Storm Roux

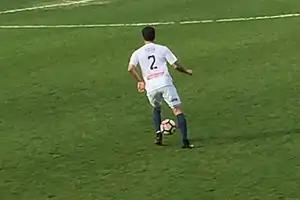
Roux playing for Central Coast Mariners in 2016

On 30 January 2016, Roux scored his second goal for the Mariners, again in a win over Wellington, playing a one-two with Luis García before chipping the 'keeper. On 21 February 2016, Roux fell awkwardly whilst attempting to block a shot in a game against Melbourne City, resulting in a broken fibula, damaged ligaments and a dislocated shoulder, ruling him out for the remainder of the season. He returned to training in June 2016 ahead of the 2016–17 season.